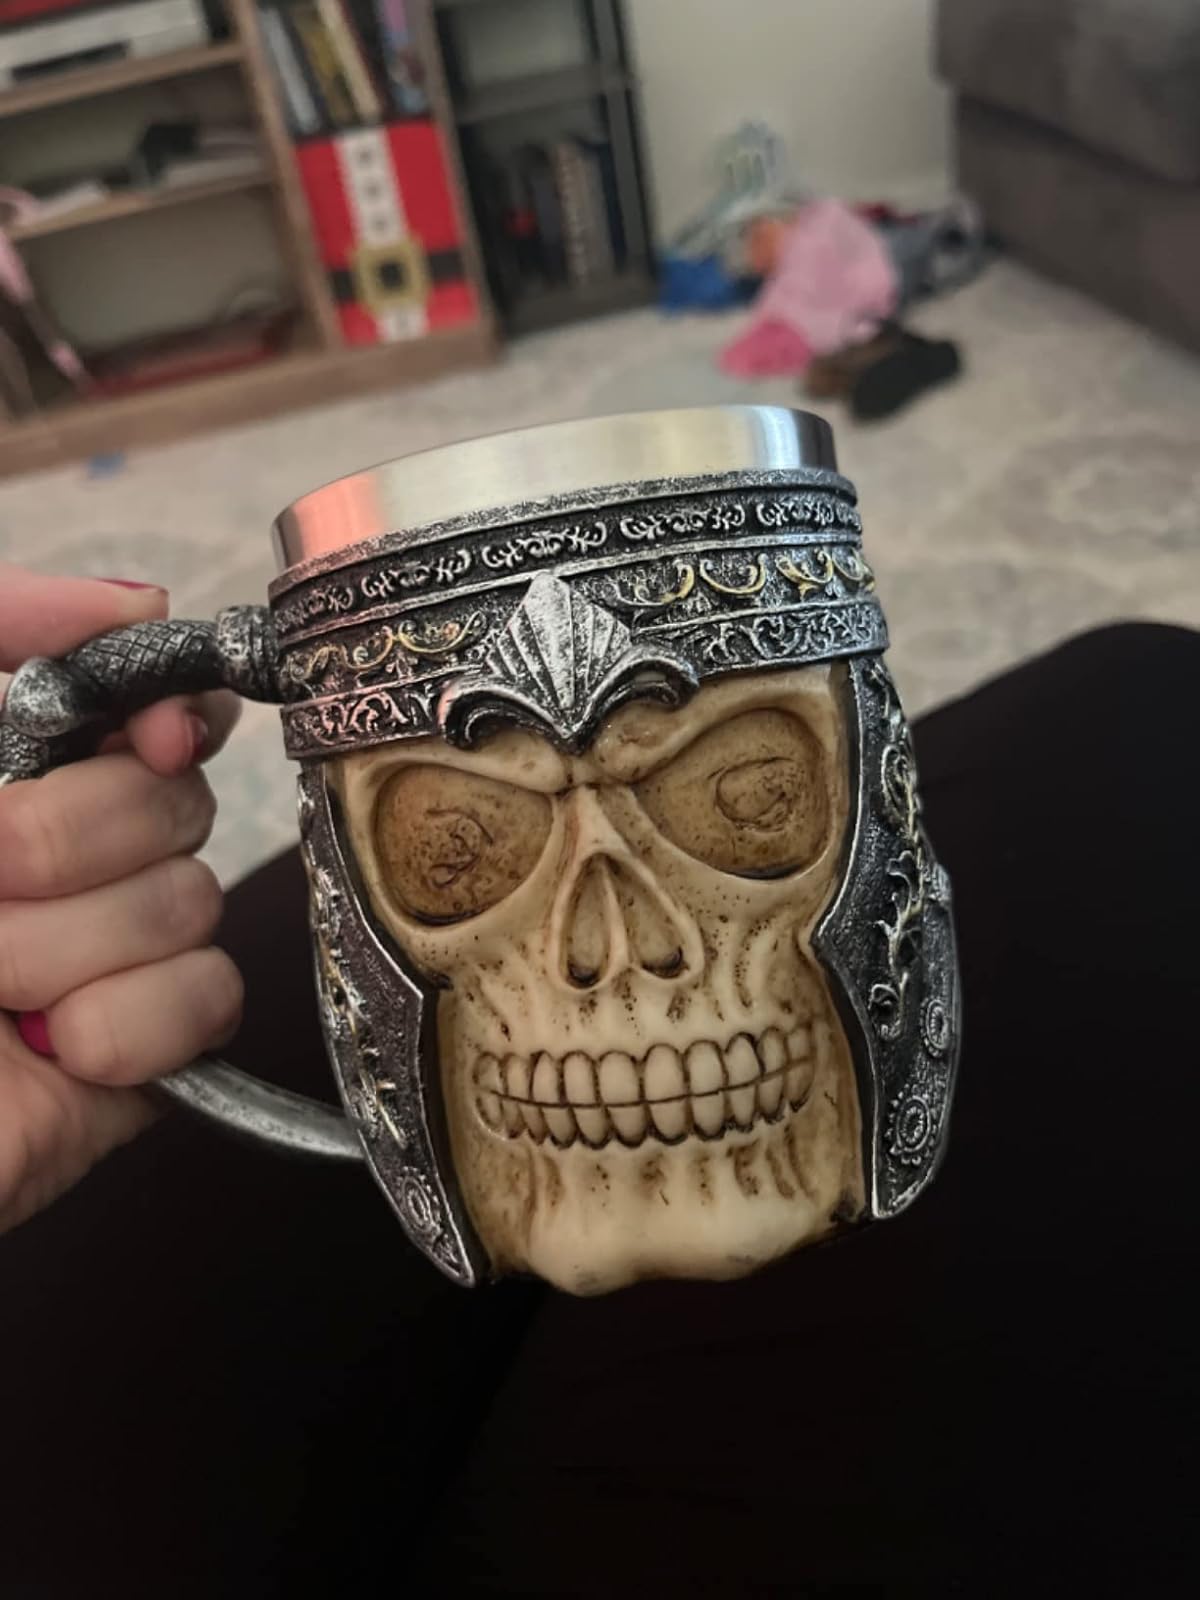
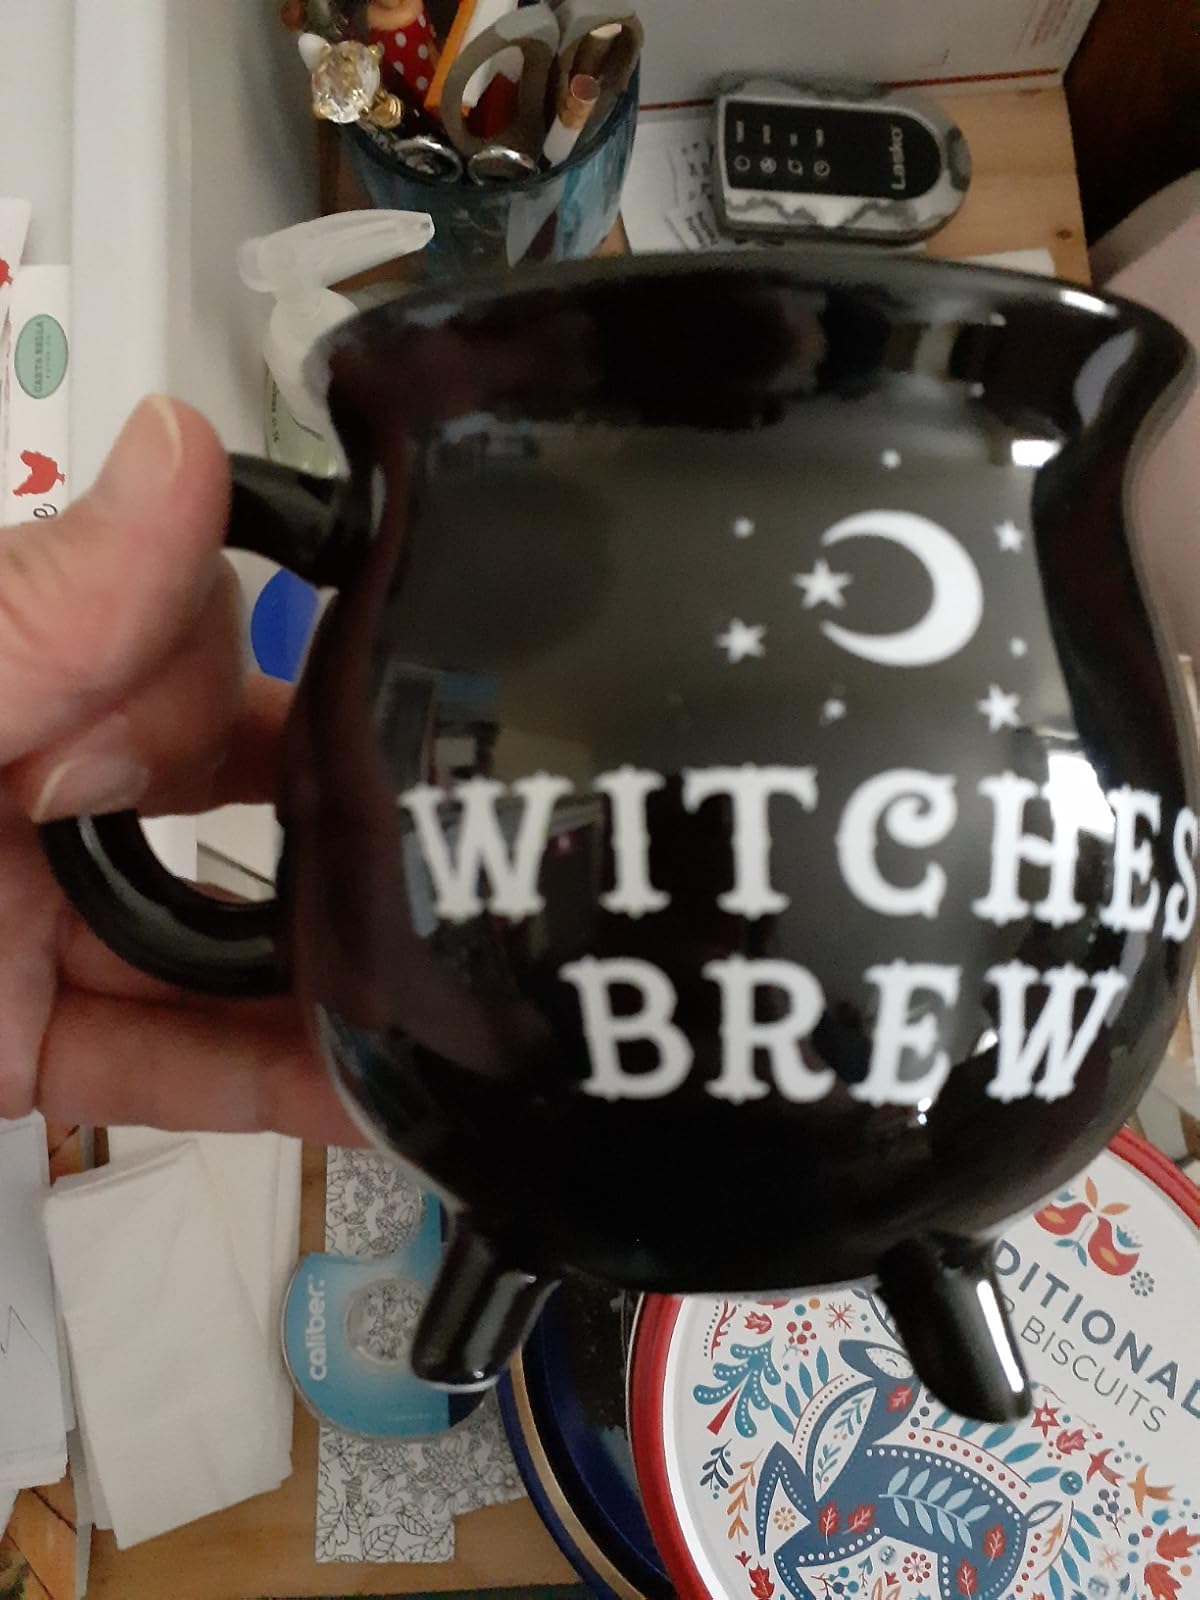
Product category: items_mug
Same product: no